Samuel Taylor Coleridge

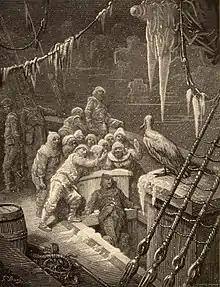
Engraving of a scene from "The Rime of the Ancient Mariner". The frozen crew and the albatross by Gustave Doré (1876)

Coleridge is arguably best known for his longer poems, particularly "The Rime of the Ancient Mariner" and "Christabel". Even those who have never read the "Rime" have come under its influence: its words have given the English language the metaphor of an albatross around one's neck, the quotation of "water, water everywhere, nor any drop to drink" (almost always rendered as "but not a drop to drink"), and the phrase "a sadder and a wiser man" (usually rendered as "a sadder but wiser man"). The phrase "All creatures great and small" may have been inspired by "The Rime": "He prayeth best, who loveth best;/ All things both great and small;/ For the dear God who loveth us;/ He made and loveth all." Millions more who have never read the poem nonetheless know its story thanks to the 1984 song "Rime of the Ancient Mariner" by the English heavy metal band Iron Maiden. "Christabel" is known for its musical rhythm, language, and its Gothic tale.